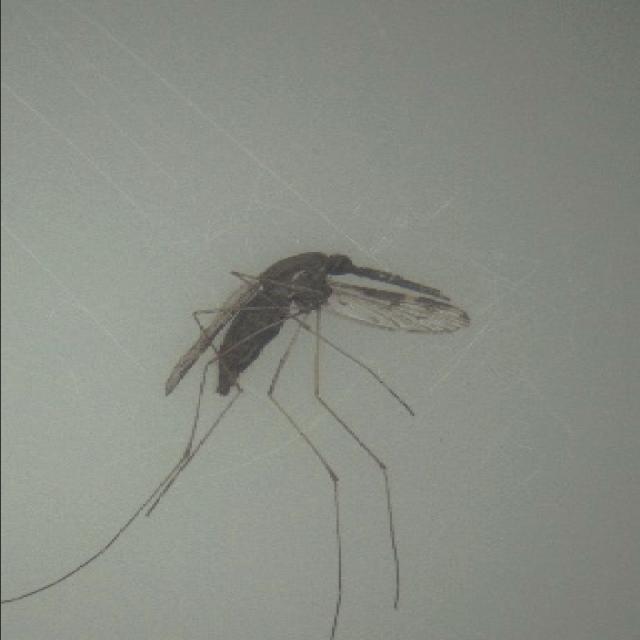
Species: anopheles_sinensis